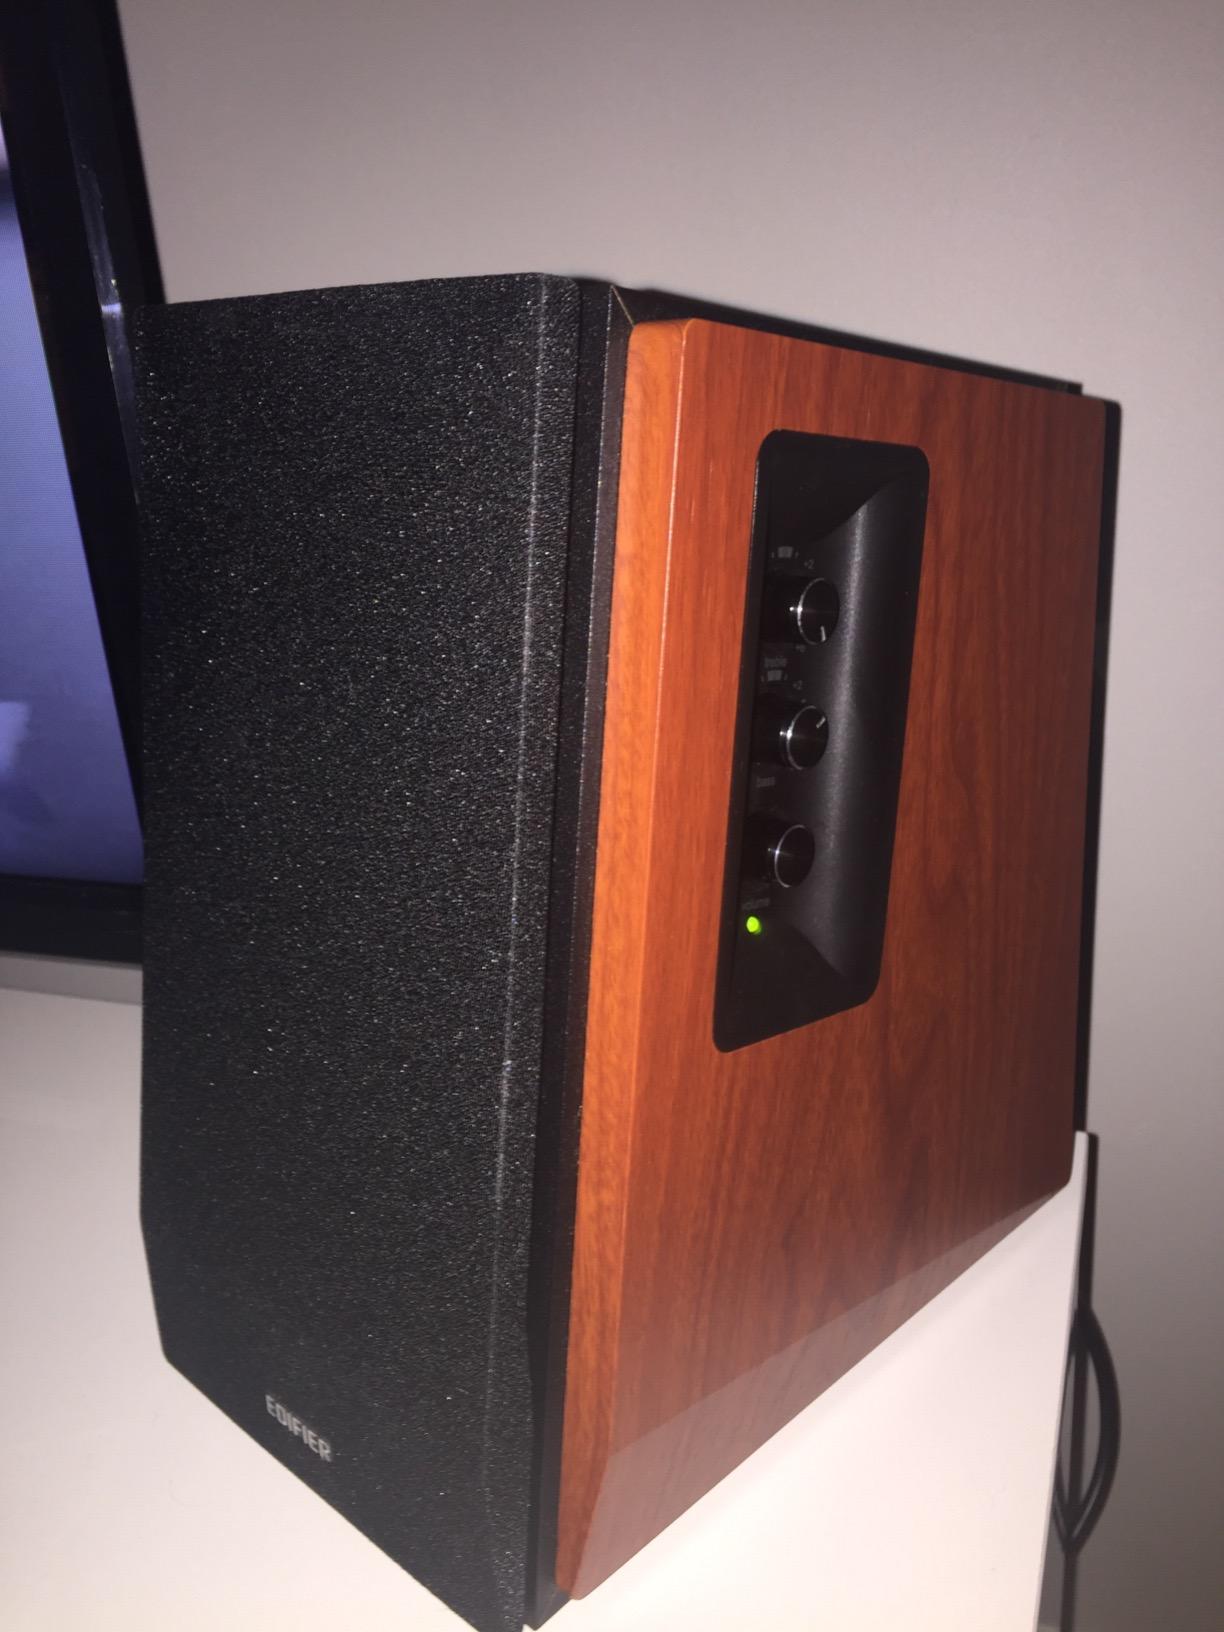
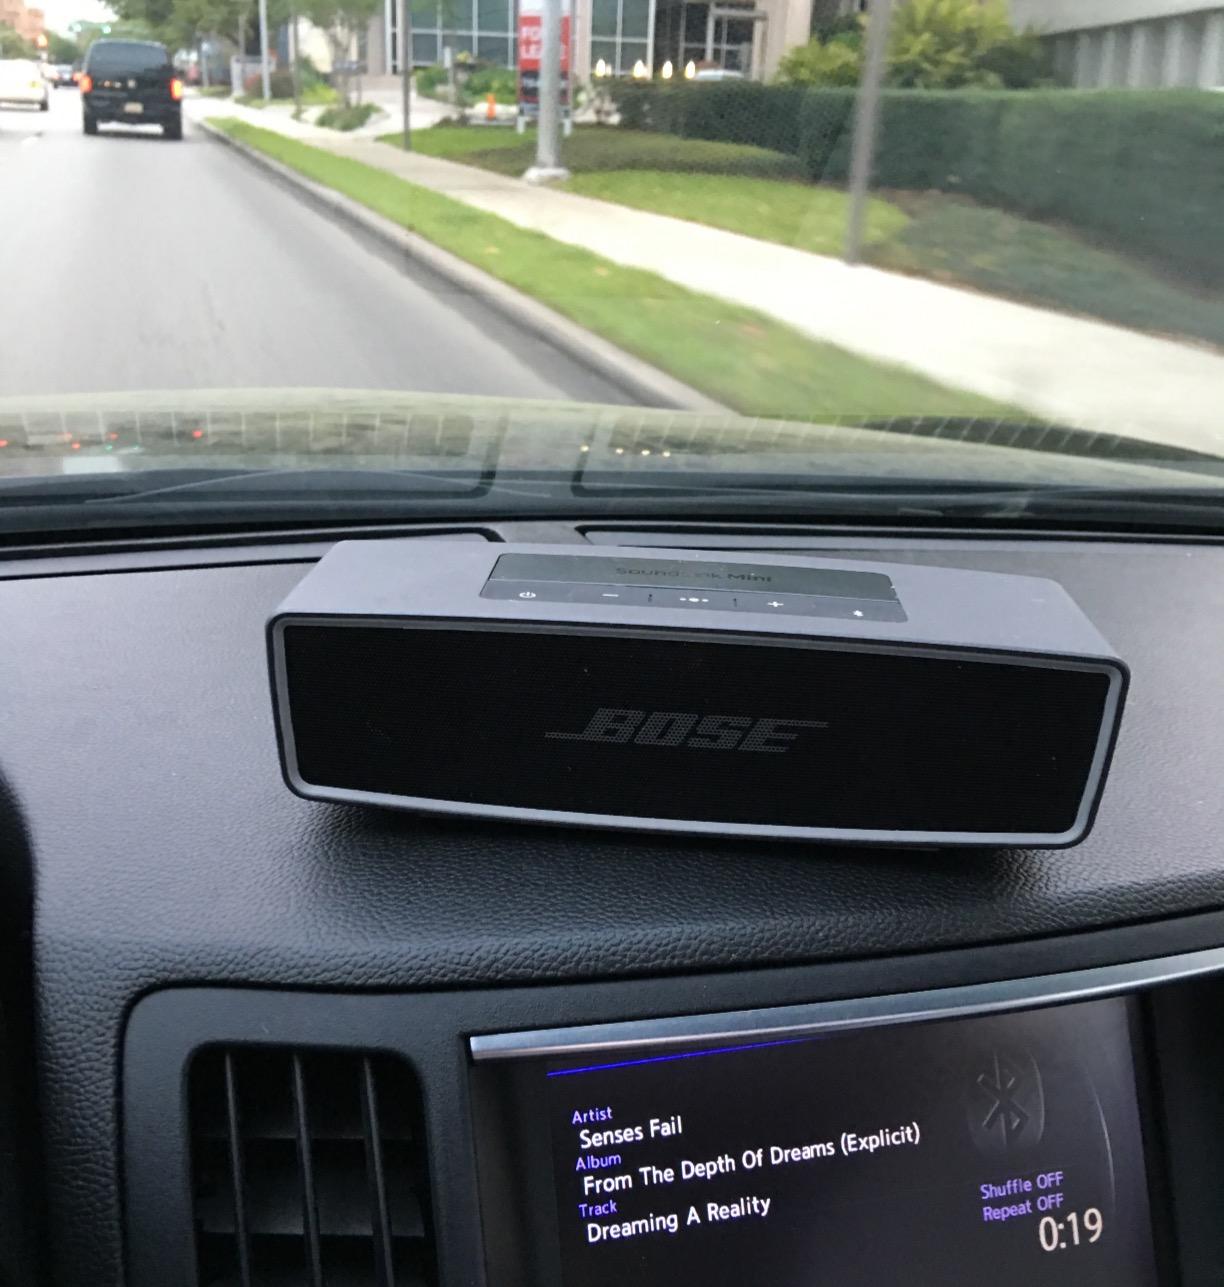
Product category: speaker
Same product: no